Manuel Isaías López

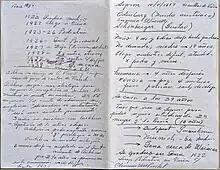
Personal notes of Manuel Isaías López regarding Margaret Mahler's biography (circa 2010).

López published more than 150 original articles and two books: "La Encrucijada de la Adolescencia ("The Crossroads of Adolescence") and "Ética en Psiquiatría, Psicoanálisis y Psicoterapia" ("Ethics in Psychiatry, Psychoanalysis, and Psychotherapy"). In 2018, the Manuel Isaías López Foundation published posthumously his book "Desarrollo de la Identidad y Nacionalismo Mexicanos: A Quinientos Años" ("The Development of Mexican Identity: A Psychological Perspective").